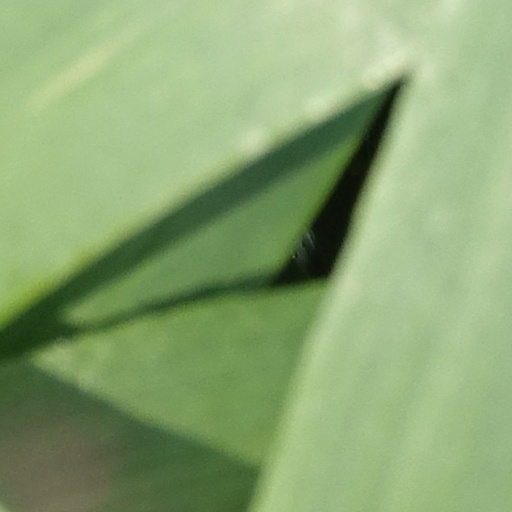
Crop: wheat